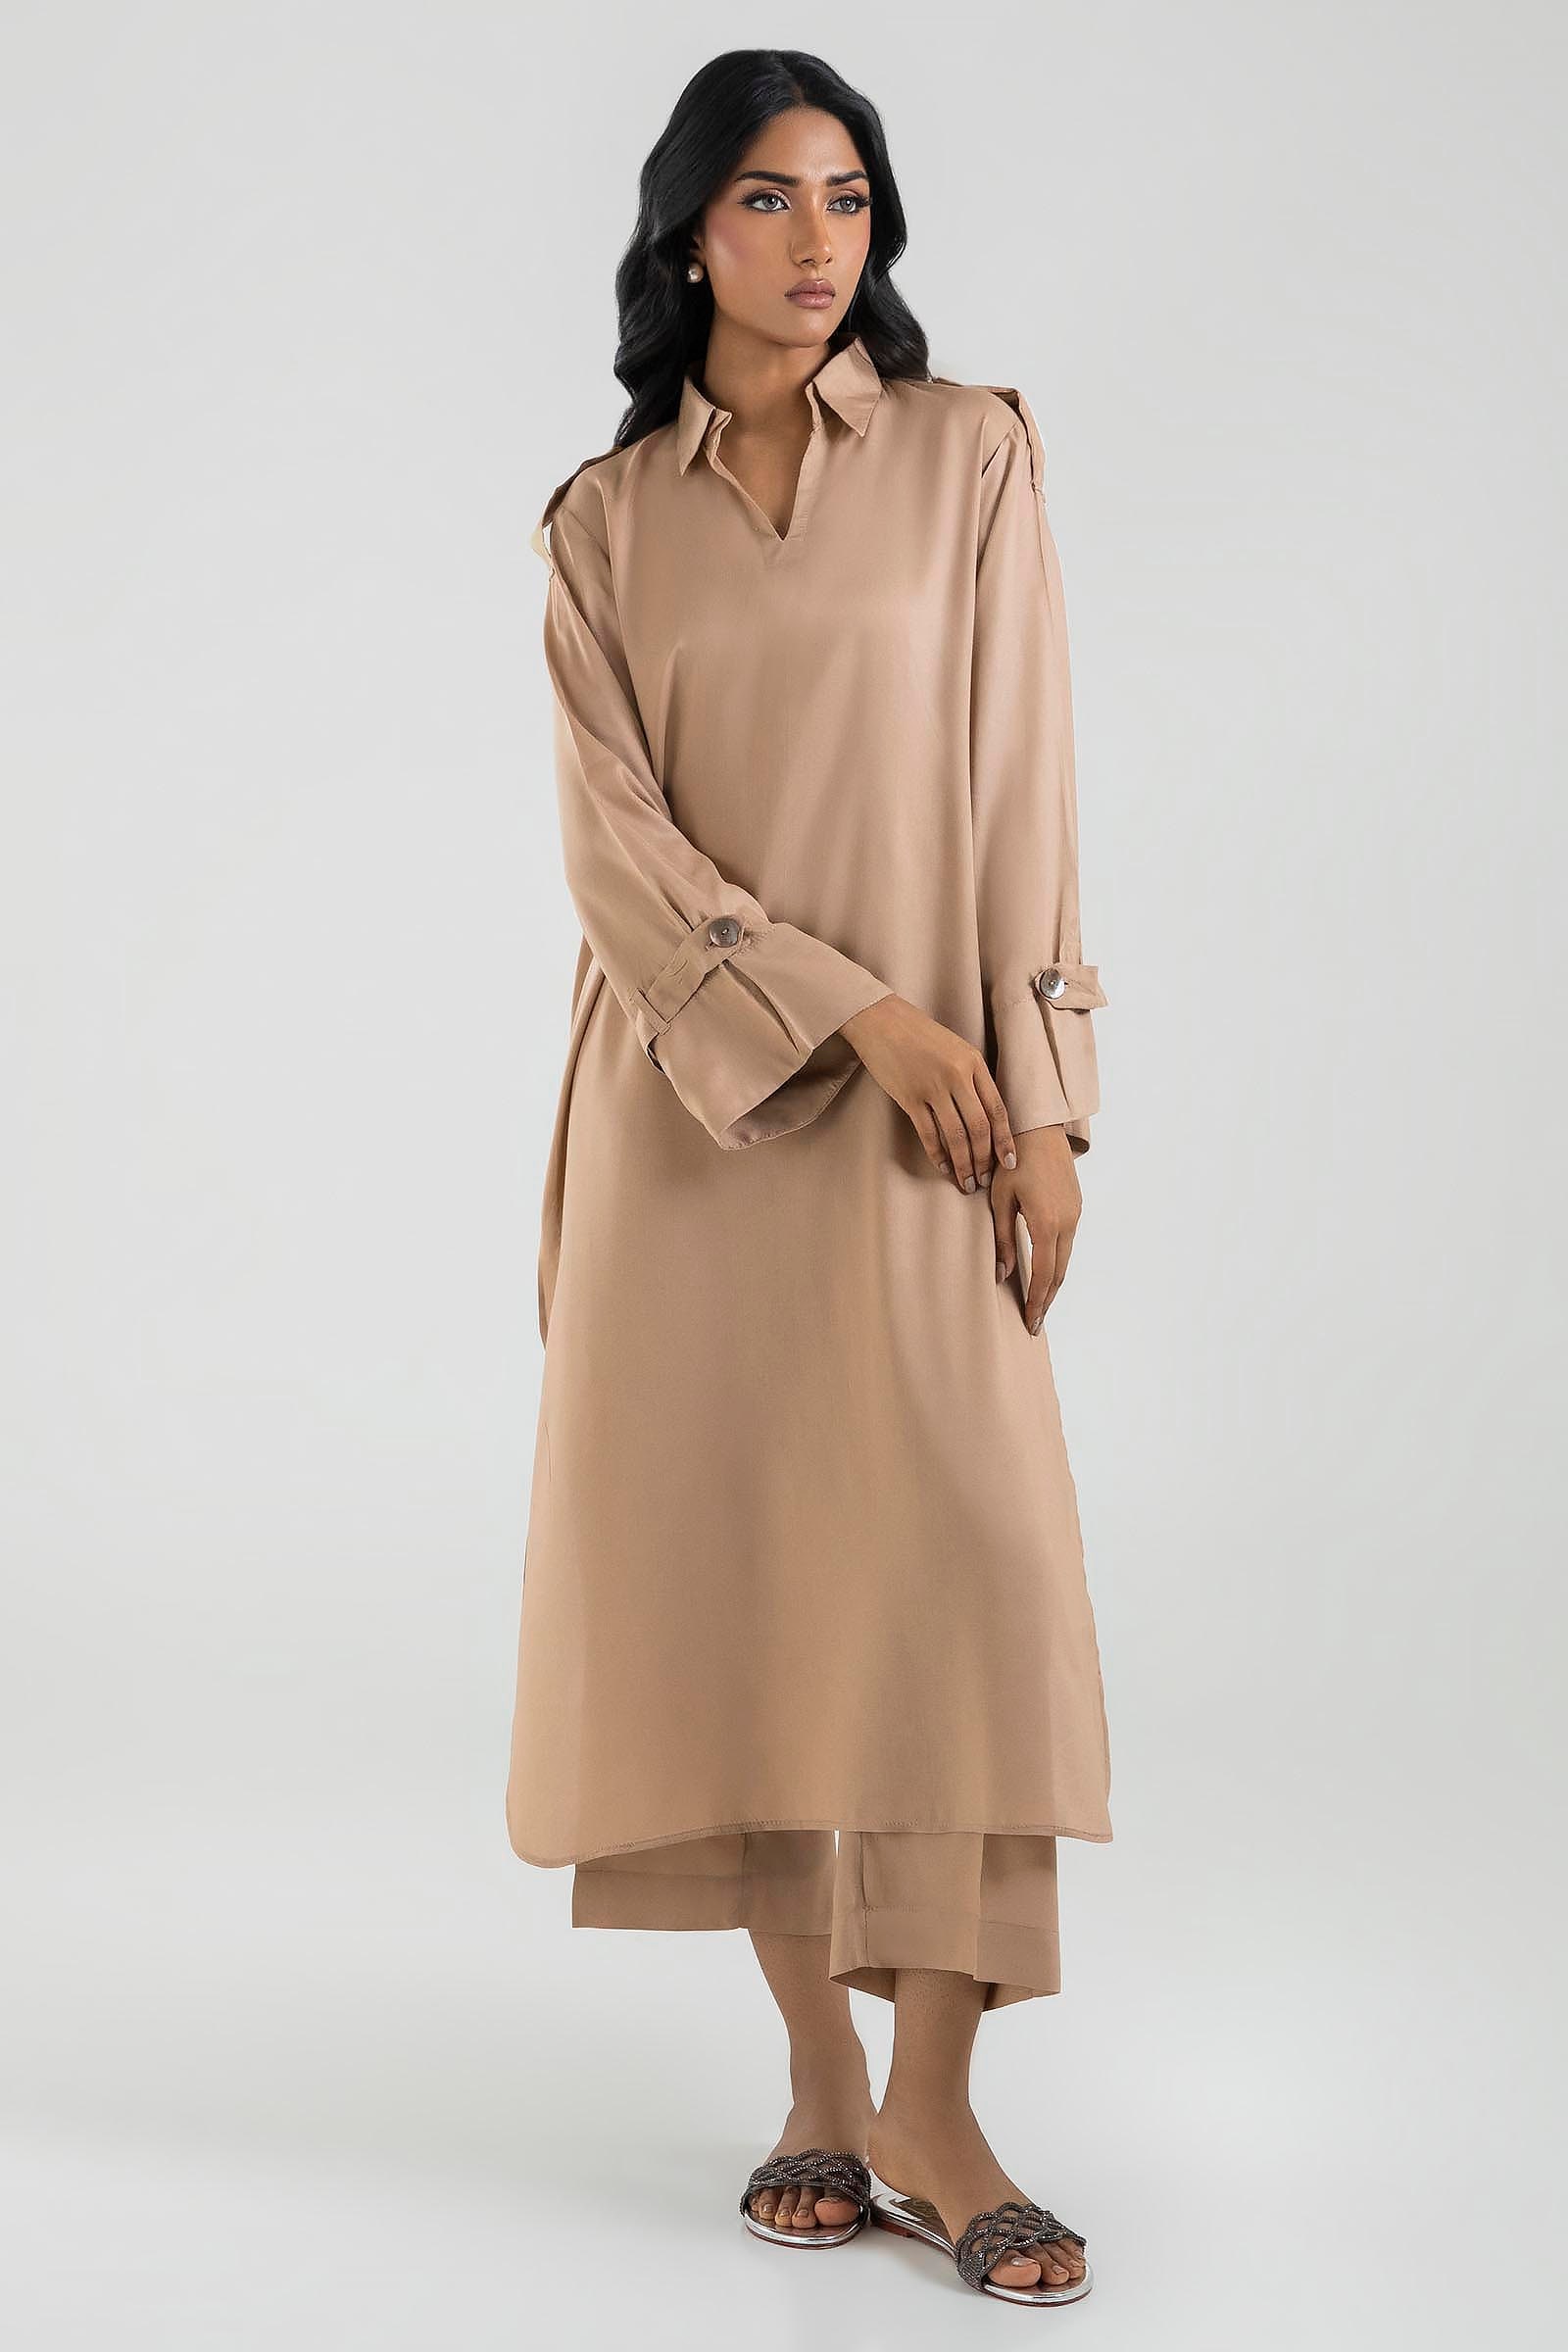
tan karima long sleeve tunic dress